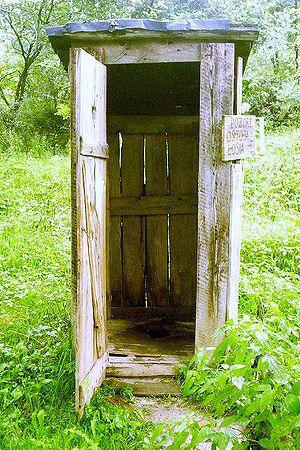
Une latrine à fosse simple est un type de latrine parmi les plus simples possibles. C'est une latrine usuelle dans les zones pauvres, dans les bidonvilles, dans les zones rurales avec peu de moyens.
Les latrines sont un endroit aménagé de telle sorte qu'un être humain puisse s'y soulager de ses déjections corporelles, notamment par la défécation. Par rapport à une toilette, les latrines possèdent une technologie moindre. Les latrines sont le mode d'assainissement de base le plus utilisé dans le monde. Le but d'une latrine est à la fois d'assurer la santé de ses usagers en contenant ou en évacuant les excréments, et de protéger l'environnement.